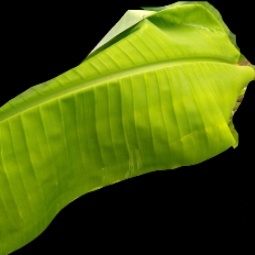
Label: Zinc